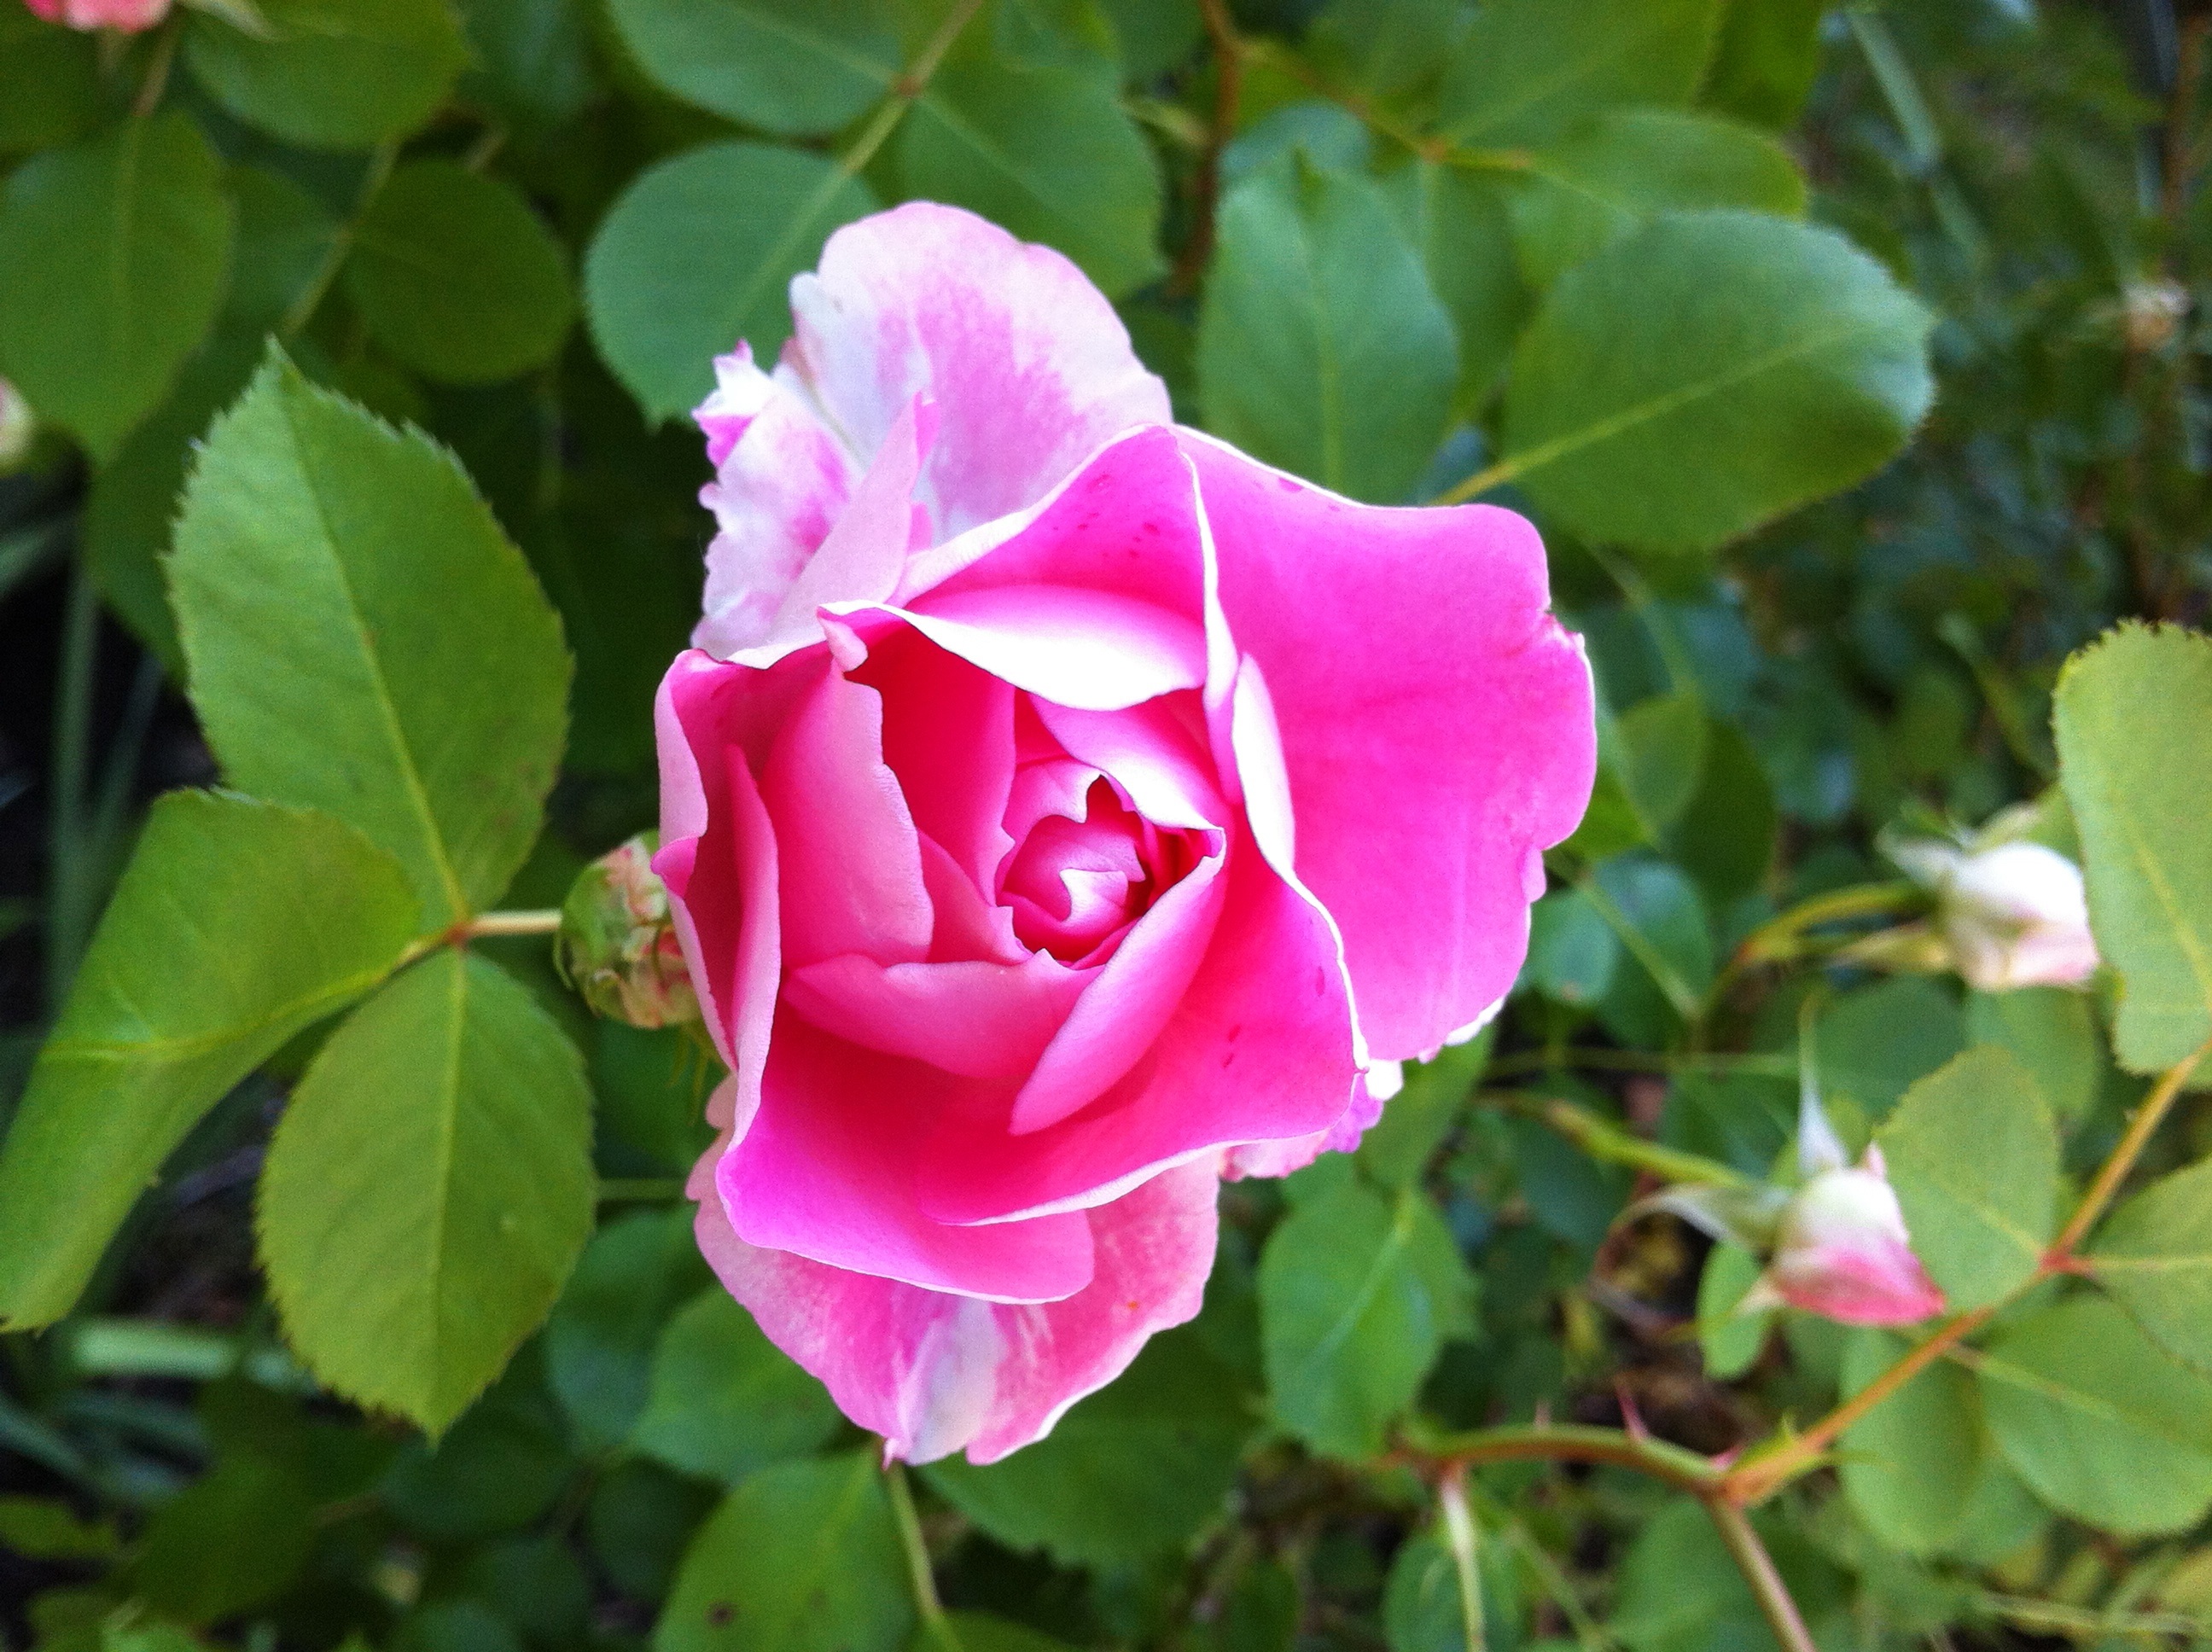
nature, outdoor, blossom, plant, flower, petal, bloom, summer, floral, rose, green, botany, colorful, garden, pink, flora, leaves, bud, floribunda, flowering plant, garden roses, rose family, rosa rugosa, annual plant, land plant, rosa centifolia, rose order, rosa gallica